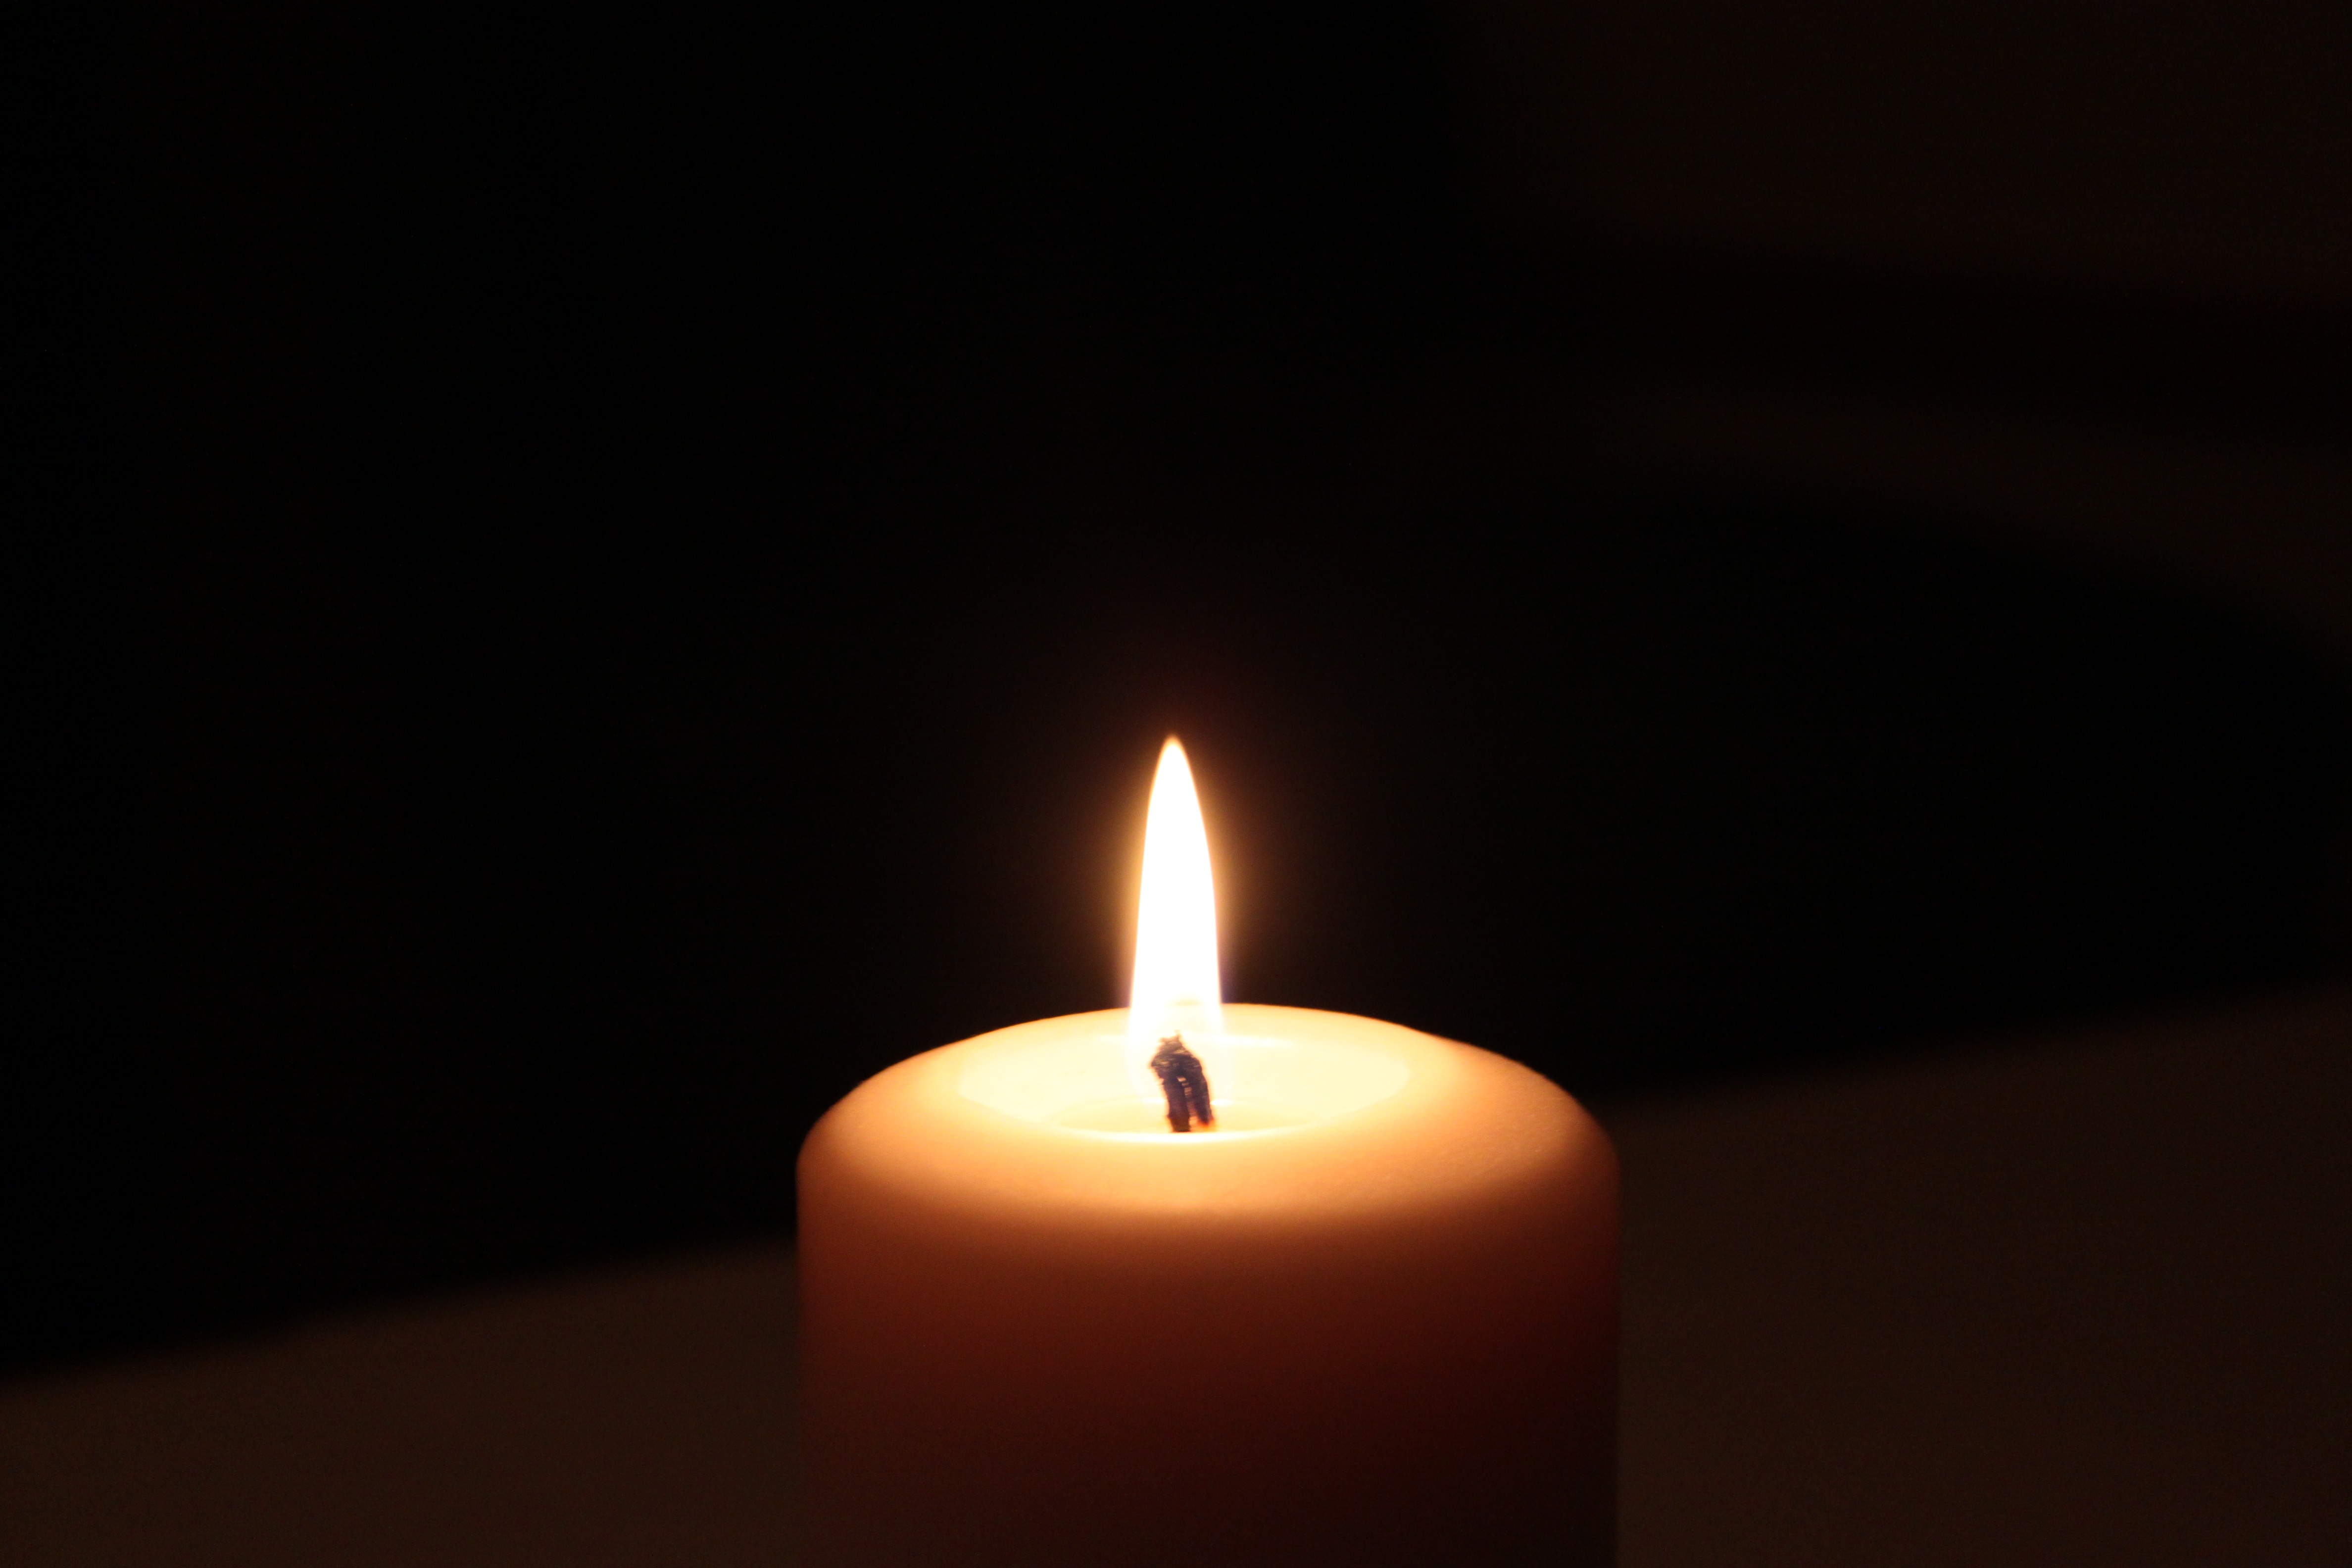
light, tranquil, peace, flame, religion, glow, darkness, church, candle, lighting, decor, heat, burn, relaxation, spa, hope, holy, wax, spirituality, flameless candle